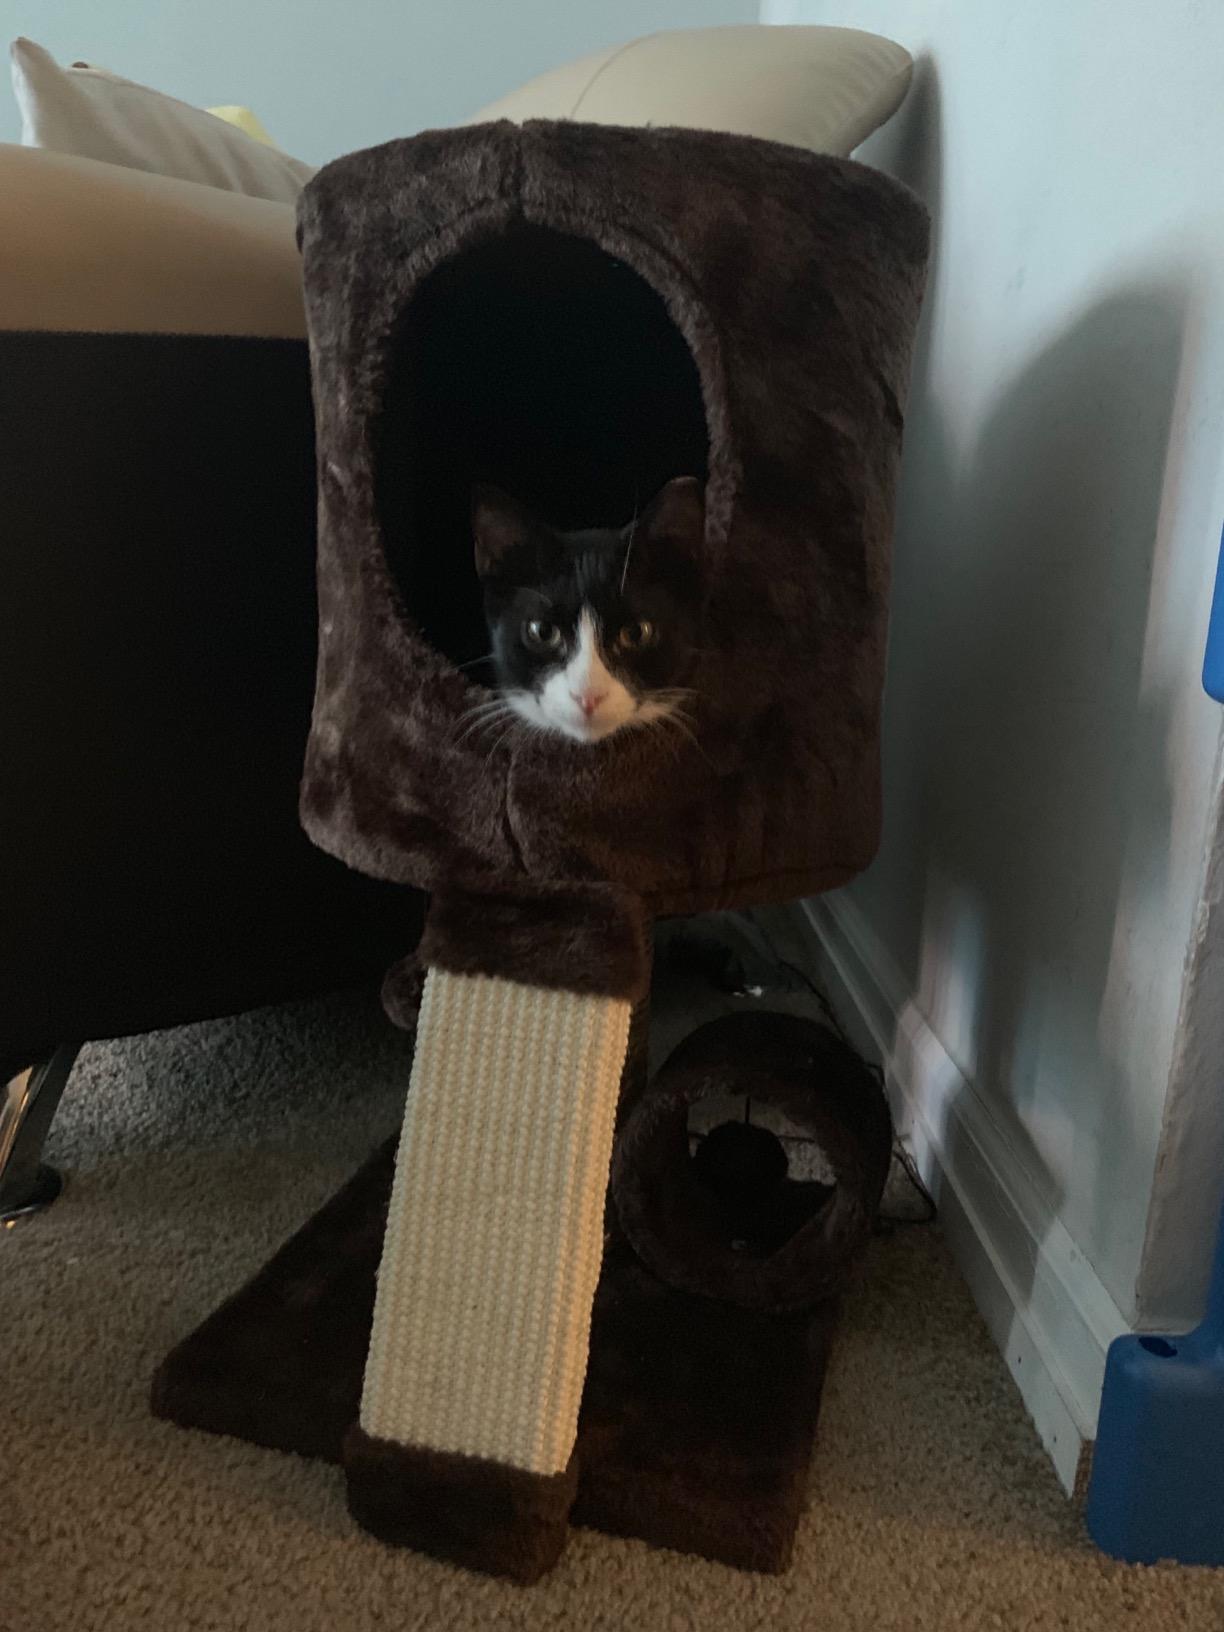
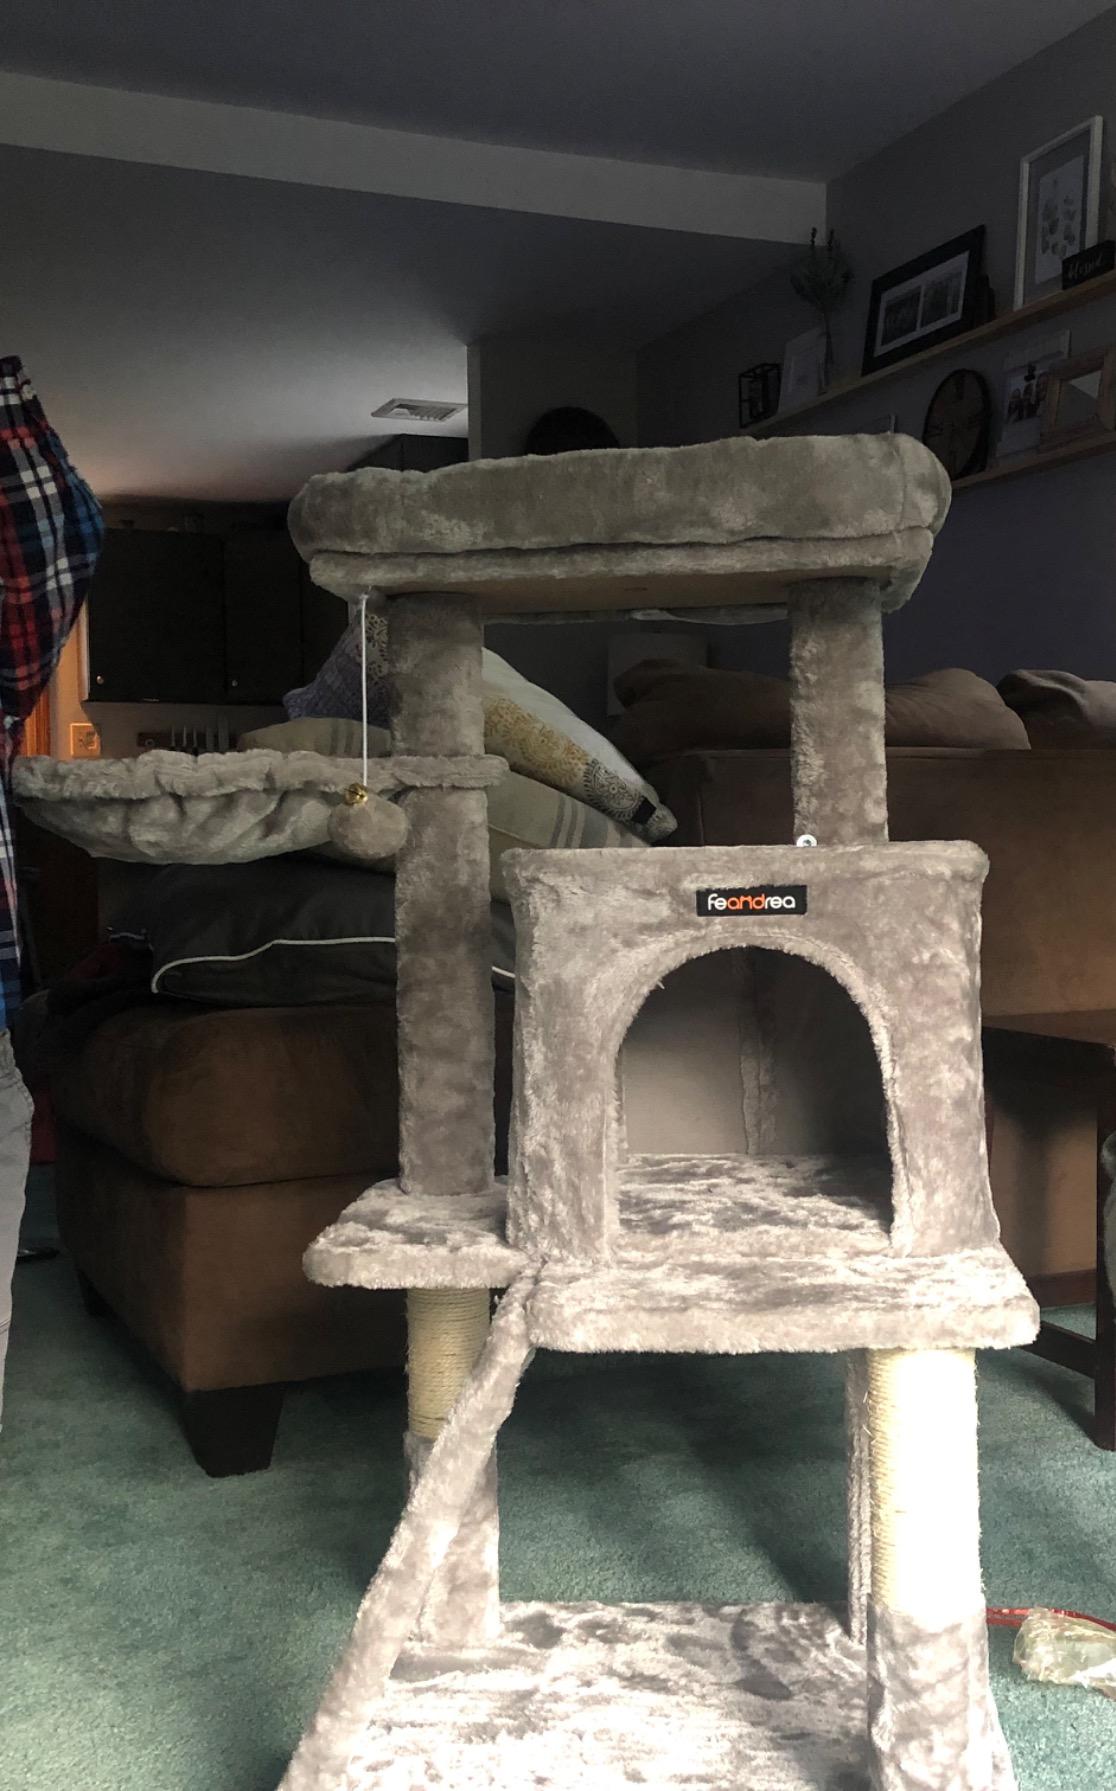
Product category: items_cat tree
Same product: no